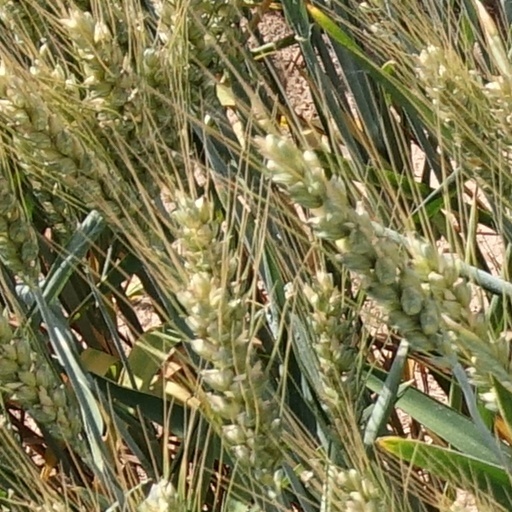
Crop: wheat